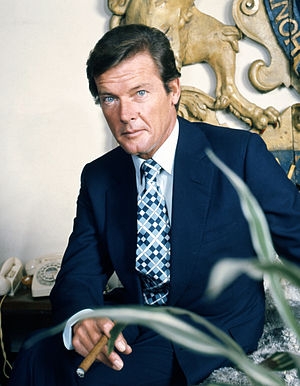
Roger Moore
Roger Moore i 1973